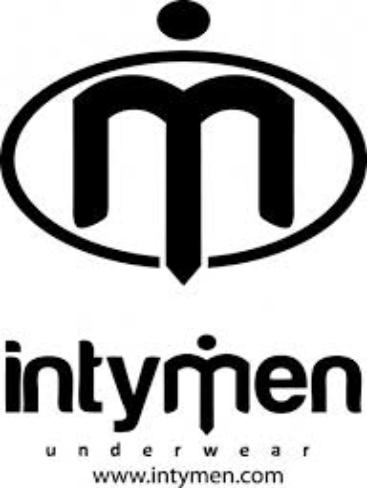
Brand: Intymen
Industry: Clothes